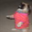
Label: dog